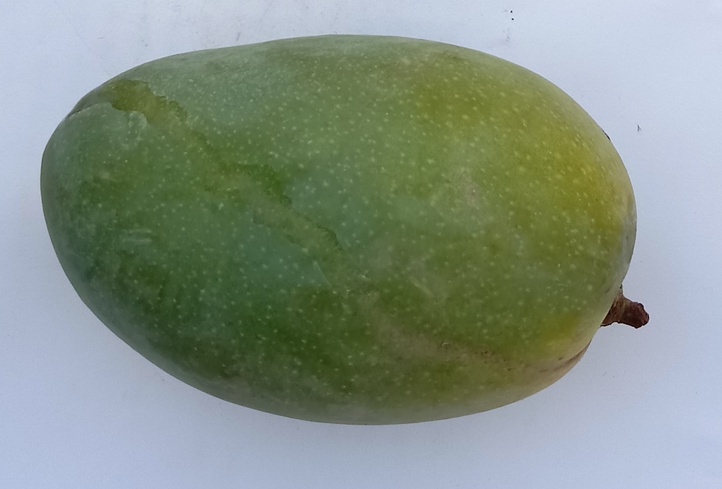
Mango variety: Chaunsa (Black)